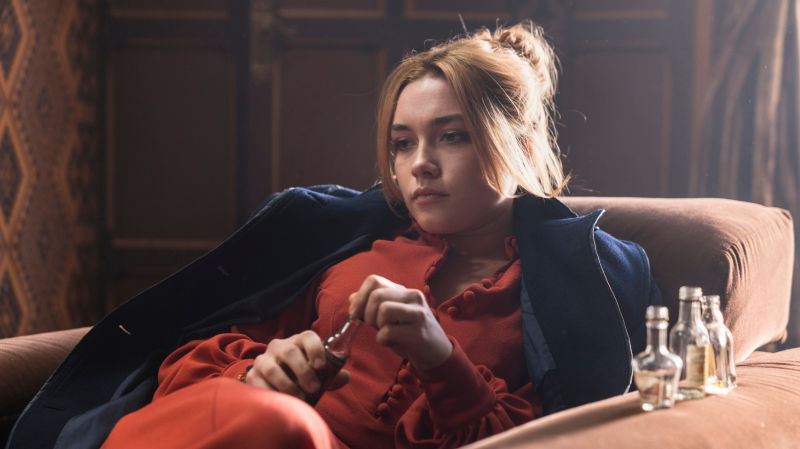
Gender: women